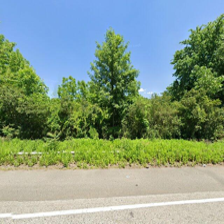
Label: streetView